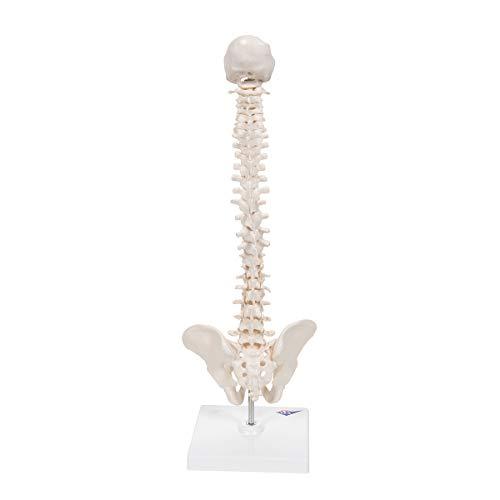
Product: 3B Scientific A18/21 Mini Human Spinal Column Model - Flexible, On Base, 17.3" Height
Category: Industrial & Scientific | Professional Medical Supplies | Examination Supplies & Consumables
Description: Human spinal column model for anatomical study.
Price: $105.44
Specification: Product Dimensions:         14 x 9 x 6.5 inches ; 1.4 pounds    |Shipping Weight: 1.4 pounds (View shipping rates and policies)|Domestic Shipping: Currently, item can be shipped only within the U.S. and to APO/FPO addresses. For APO/FPO shipments, please check with the manufacturer regarding warranty and support issues.|International Shipping: This item is not eligible for international shipping.  Learn More|ASIN: B001DYKC5U|Item model number: A18/21|    #10023    in Science Kits & Toys    |    #2325    in Medical Examination Supplies & Consumables    |    #15547    in Science Education Supplies